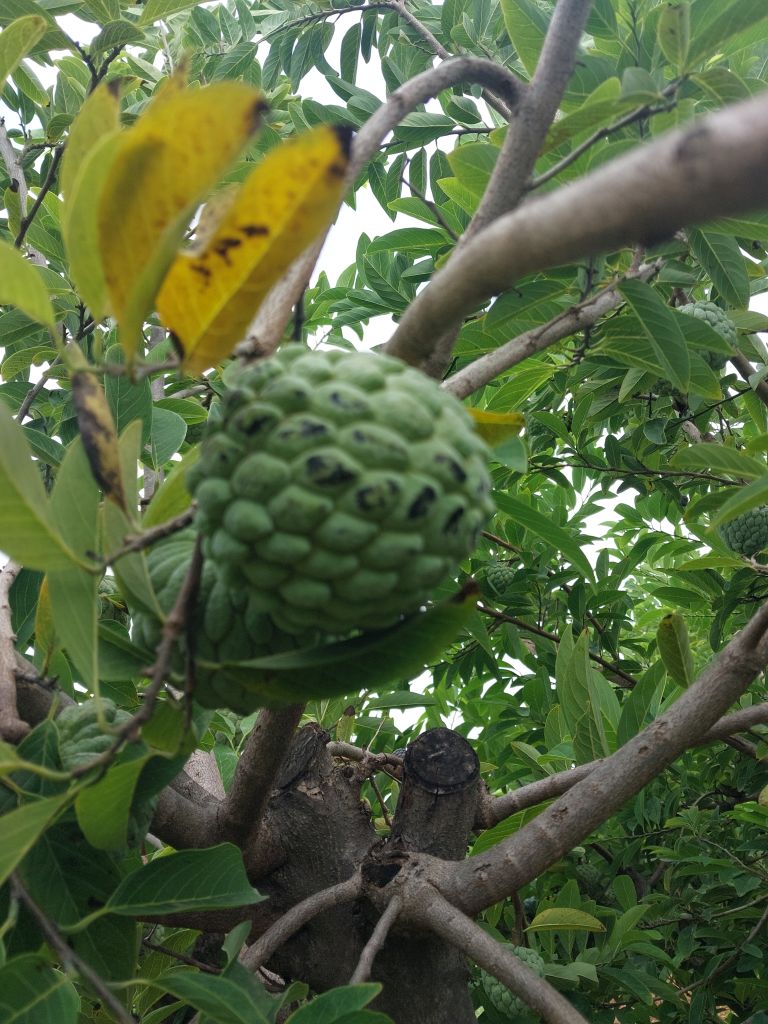
Disease label: Blank Canker